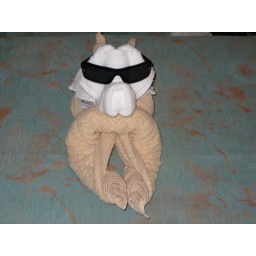
the towel animal left by the stateroom attendant